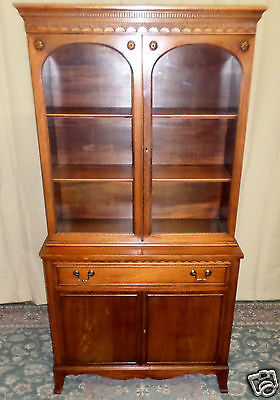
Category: cabinet